Eclipse (cigarette)

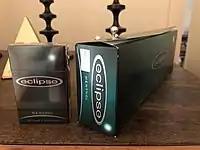
Eclipse Menthol carton and pack, photographed in 2018

Revo is essentially the same as Eclipse, but with a different appearance. It primarily heated tobacco instead of burning it. The price was close to a premium pack of traditional cigarettes. Eclipse continues to be available in limited supply, as of 2014.